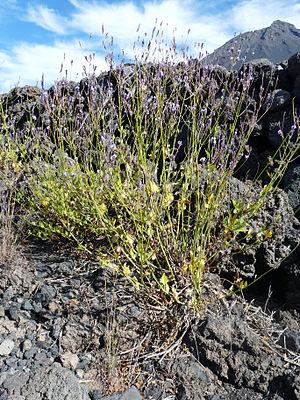
Chã das Caldeiras (île de Fogo, Cap-Vert)
Lavandula rotundifolia est une espèce de plantes à fleurs de la famille des Lamiaceae. C'est une espèce endémique du Cap-Vert, que l'on trouve sur les îles de Santo Antão, São Vicente, São Nicolau, Santiago et Fogo.
La Chã das Caldeiras, parfois abrégée en Chã, est une caldeira du Cap-Vert située sur l'île de Fogo. D'un diamètre de neuf kilomètres et ouverte vers l'est, elle est ceinturée à l'ouest par la bordeira, un rempart montagneux qui culmine à 2 700 mètres. Elle a été créée par une éruption du Monte Armarelo, un ancien cône volcanique effondré, qui a été remplacé par le Pico do Fogo.